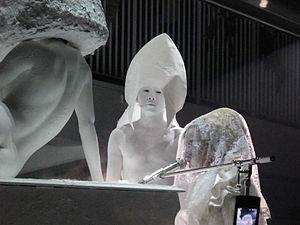
Stefani Germanotta, dite Lady Gaga, née le 28 mars 1986 dans le quartier de Manhattan, à New York, est une auteure-compositrice-interprète, actrice et danseuse américaine.